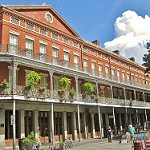
Scene: Outdoor